Protected areas of the Czech Republic

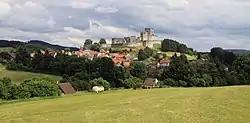
Buděticko Nature Park with Rabí Castle

Nature Monument (abbreviated as "PP") is a nature formation of a smaller area, usually geological or geomorphological formation, mineral or fossil collection locality or a habitat of endangered plants or animals in parts of ecosystems with an international or national environmental, scientific or esthetic importance. They are established by the appropriate Regional Government or Management of a national park or protected landscape area.